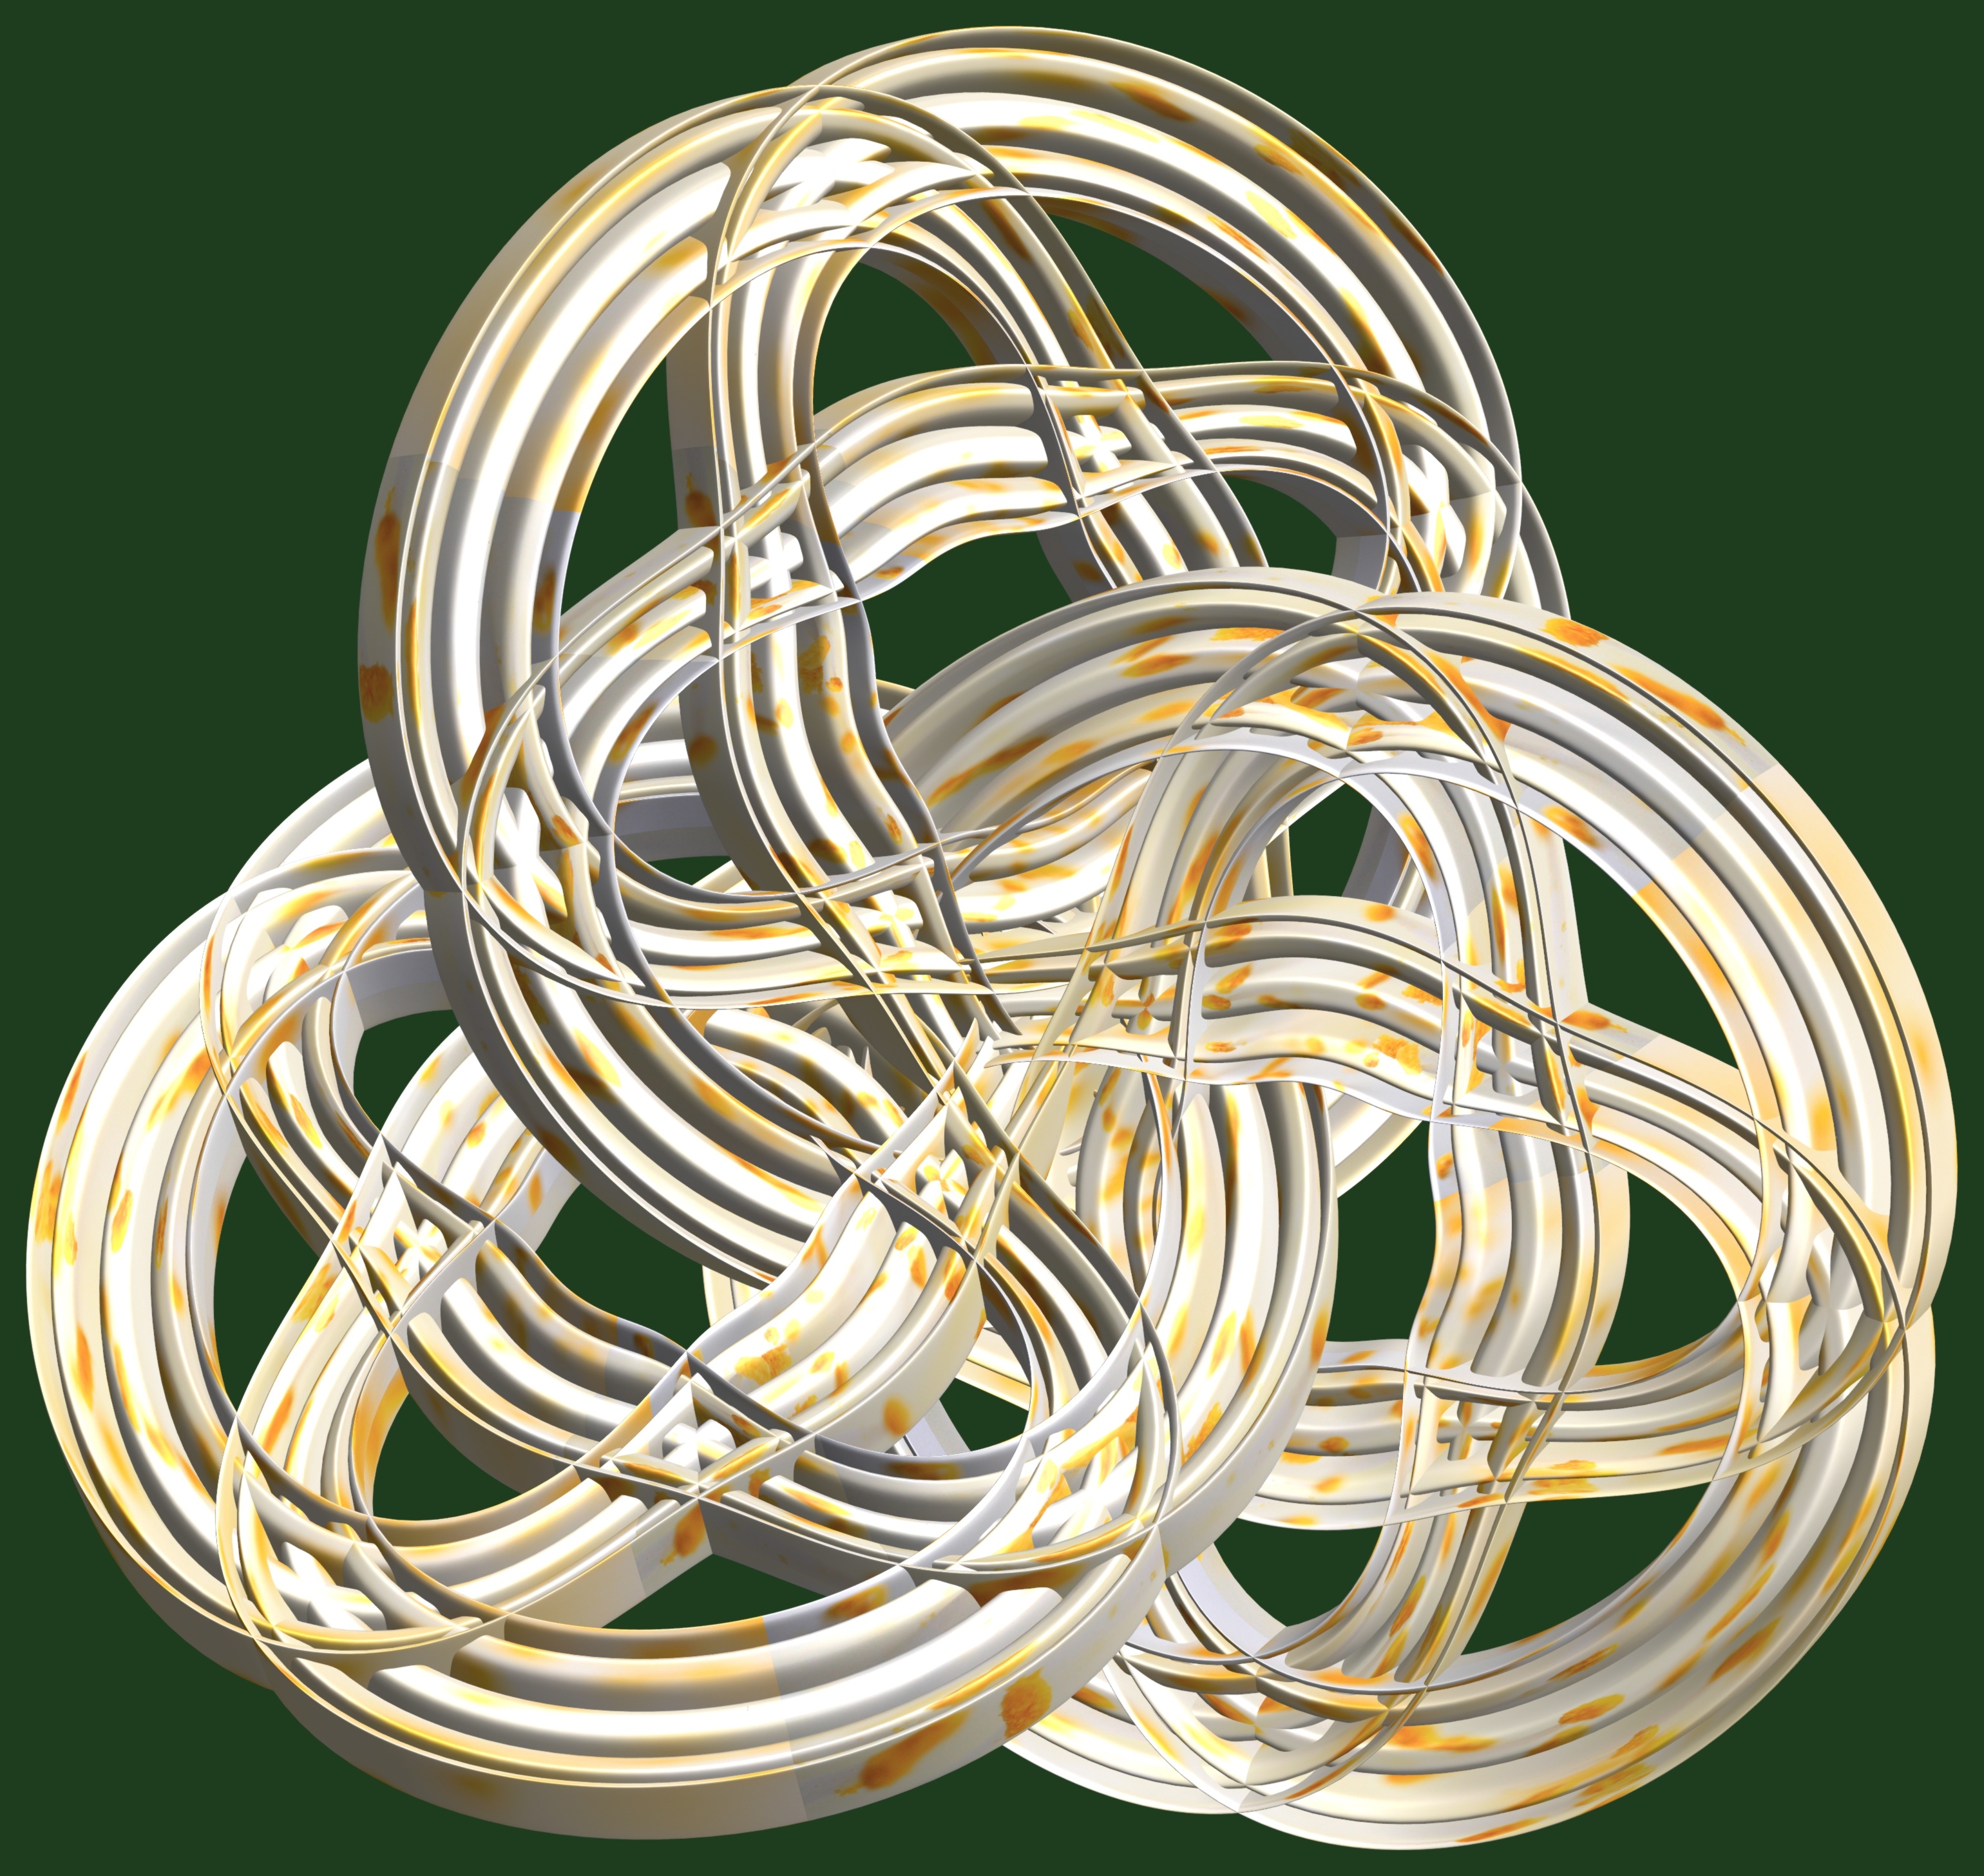
structure, texture, spiral, pattern, lighting, circle, jewellery, cool image, design, symmetry, 3d, graphic, torus, mathematica, cg, parametricplot3d, code, program, algorithm, mapping, sousaphone